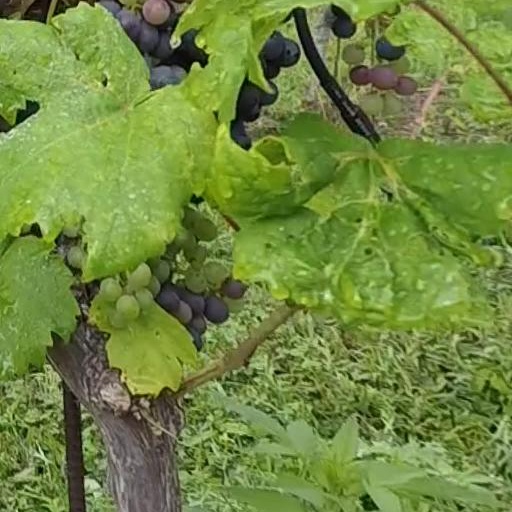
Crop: grape